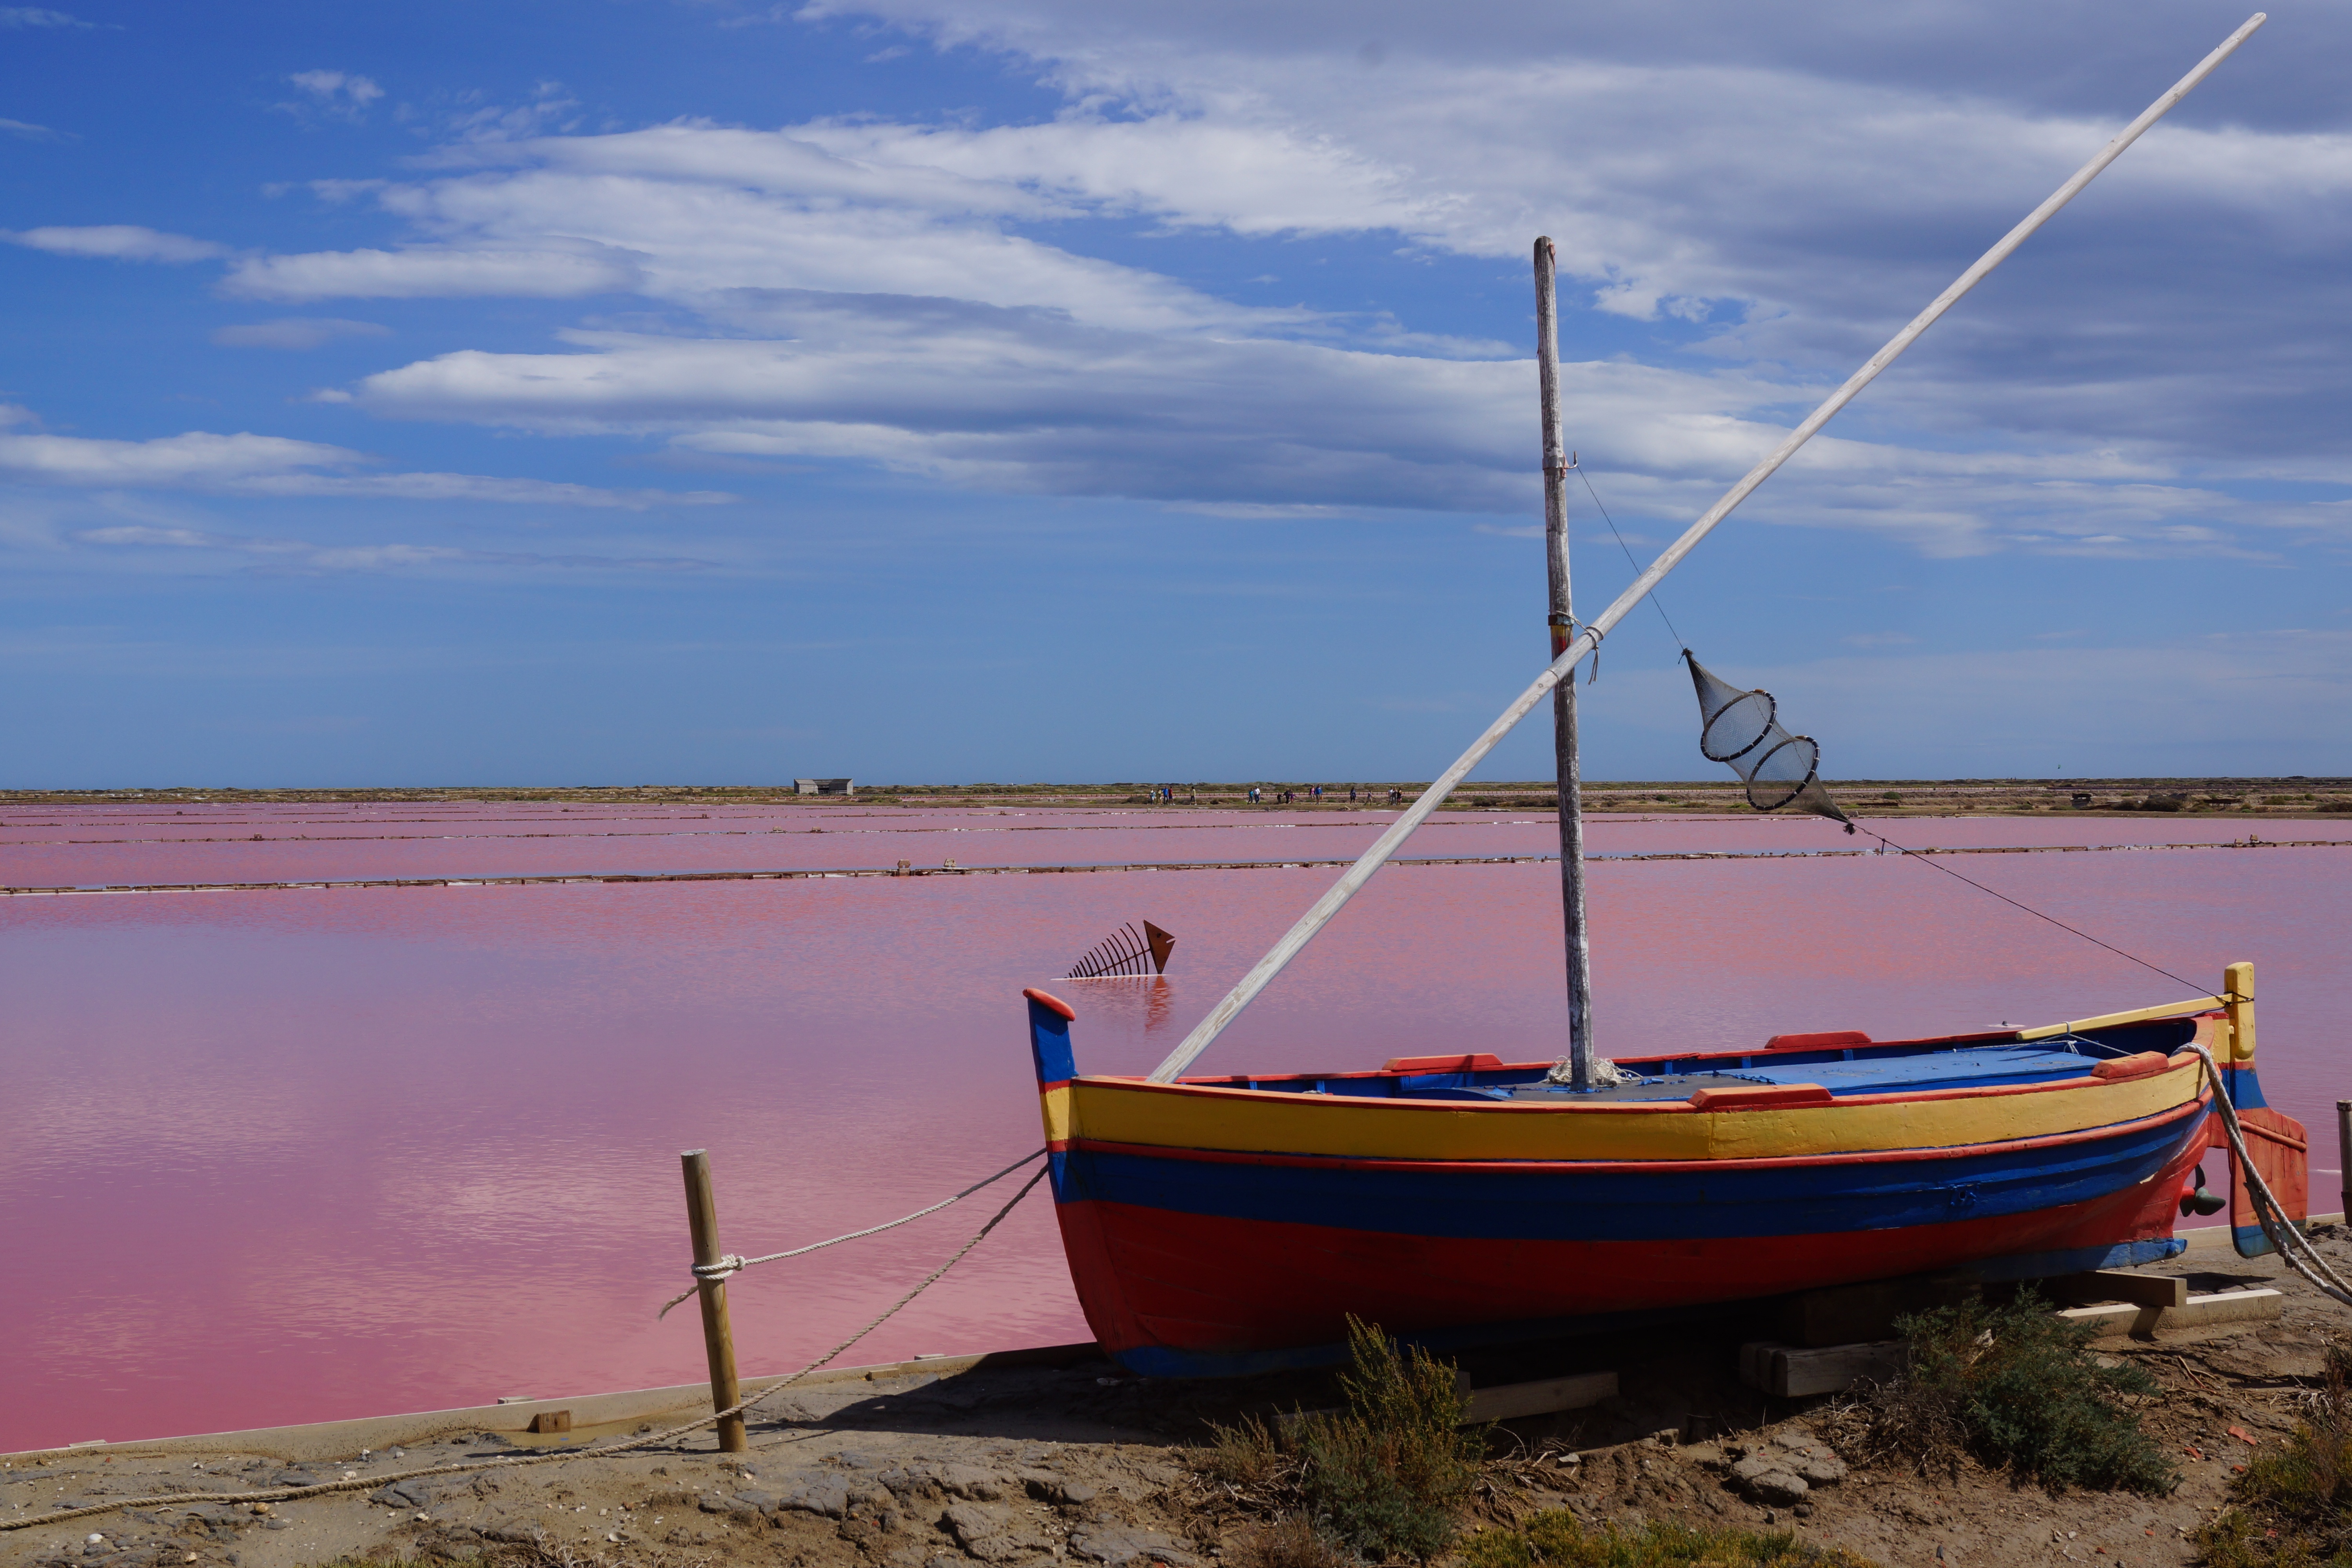
beach, landscape, sea, coast, water, nature, ocean, boat, shore, france, mediterranean, red, vehicle, mast, color, holiday, bay, sailboat, boating, colored, watercraft, fishing vessel, saline, fisherman boat, long tail boat, watercraft rowing